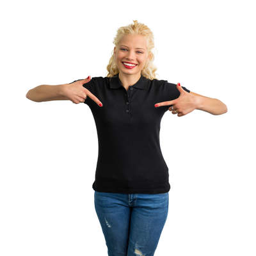
woman in black round neck t - shirt pointing at it with both hands photo